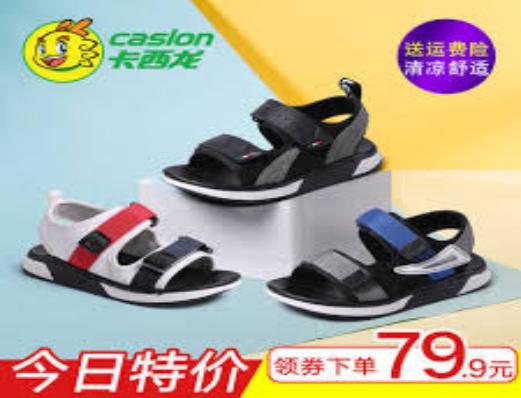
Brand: Caslon
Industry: Clothes